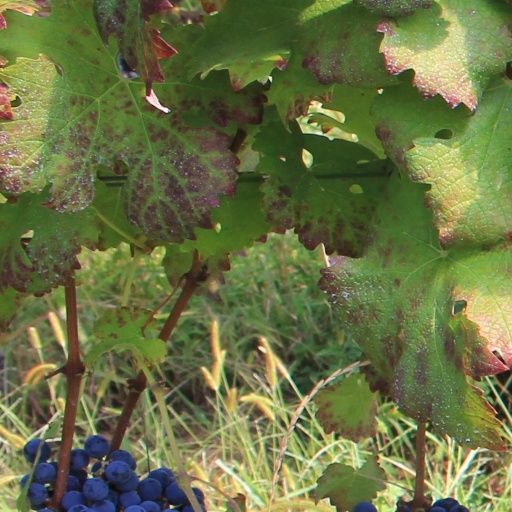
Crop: grape